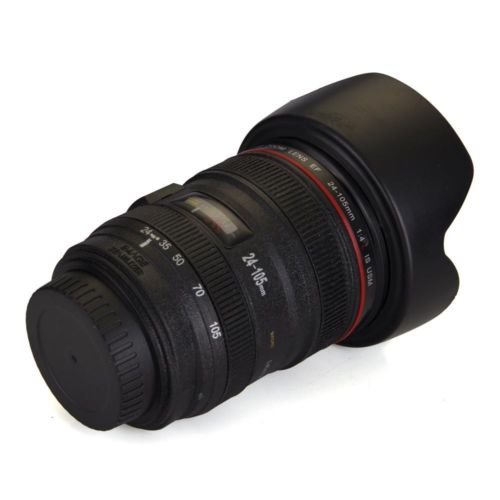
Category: mug